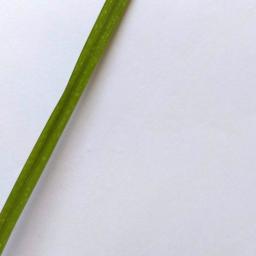
Label: Rice___Healthy